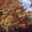
Label: maple_tree